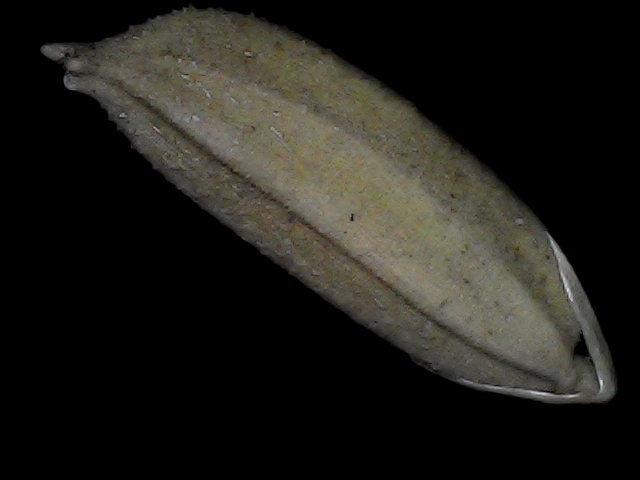
Rice variety: Bd72